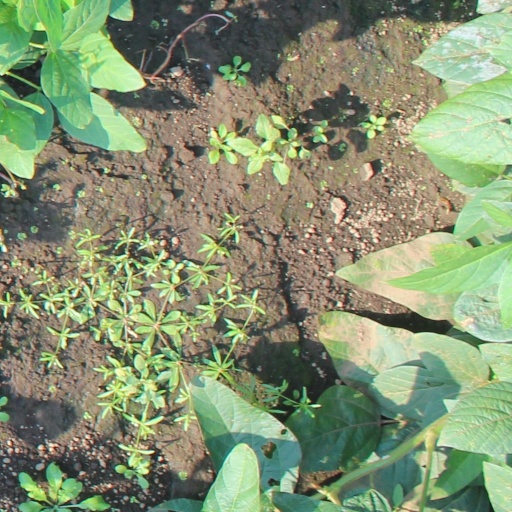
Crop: soybean